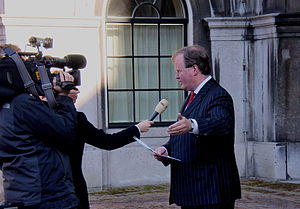
Nederlandse Omroep Stichting / Tv
NOS-kamerahold interviewer VVD politiker Hans van Baalen på Binnenhof i Haag
Nederlandse Omroep Stichting er et nederlandsk landsdækkende public service-selskab, som formidler nyheder, kultur- og sportsbegivenheder, underholdning og oplysning og er juridisk ansvarlig for en række radio-, tv-, tekst-tv- og internetopgaver.